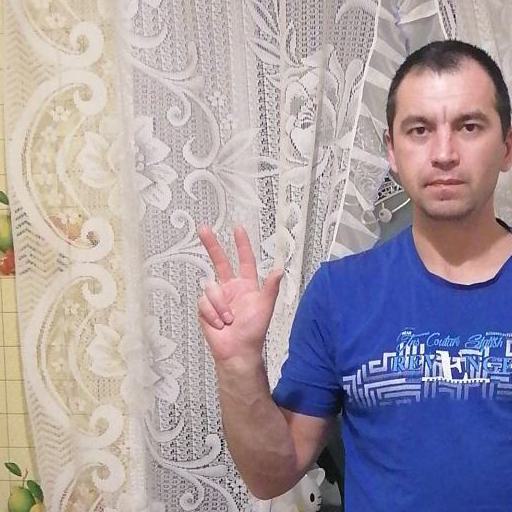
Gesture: three2